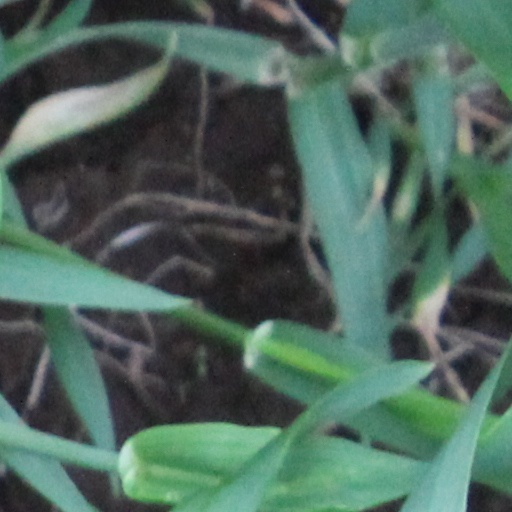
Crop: wheat